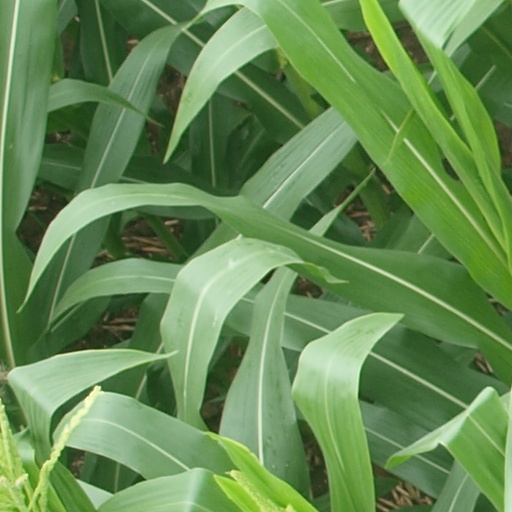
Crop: maize; corn